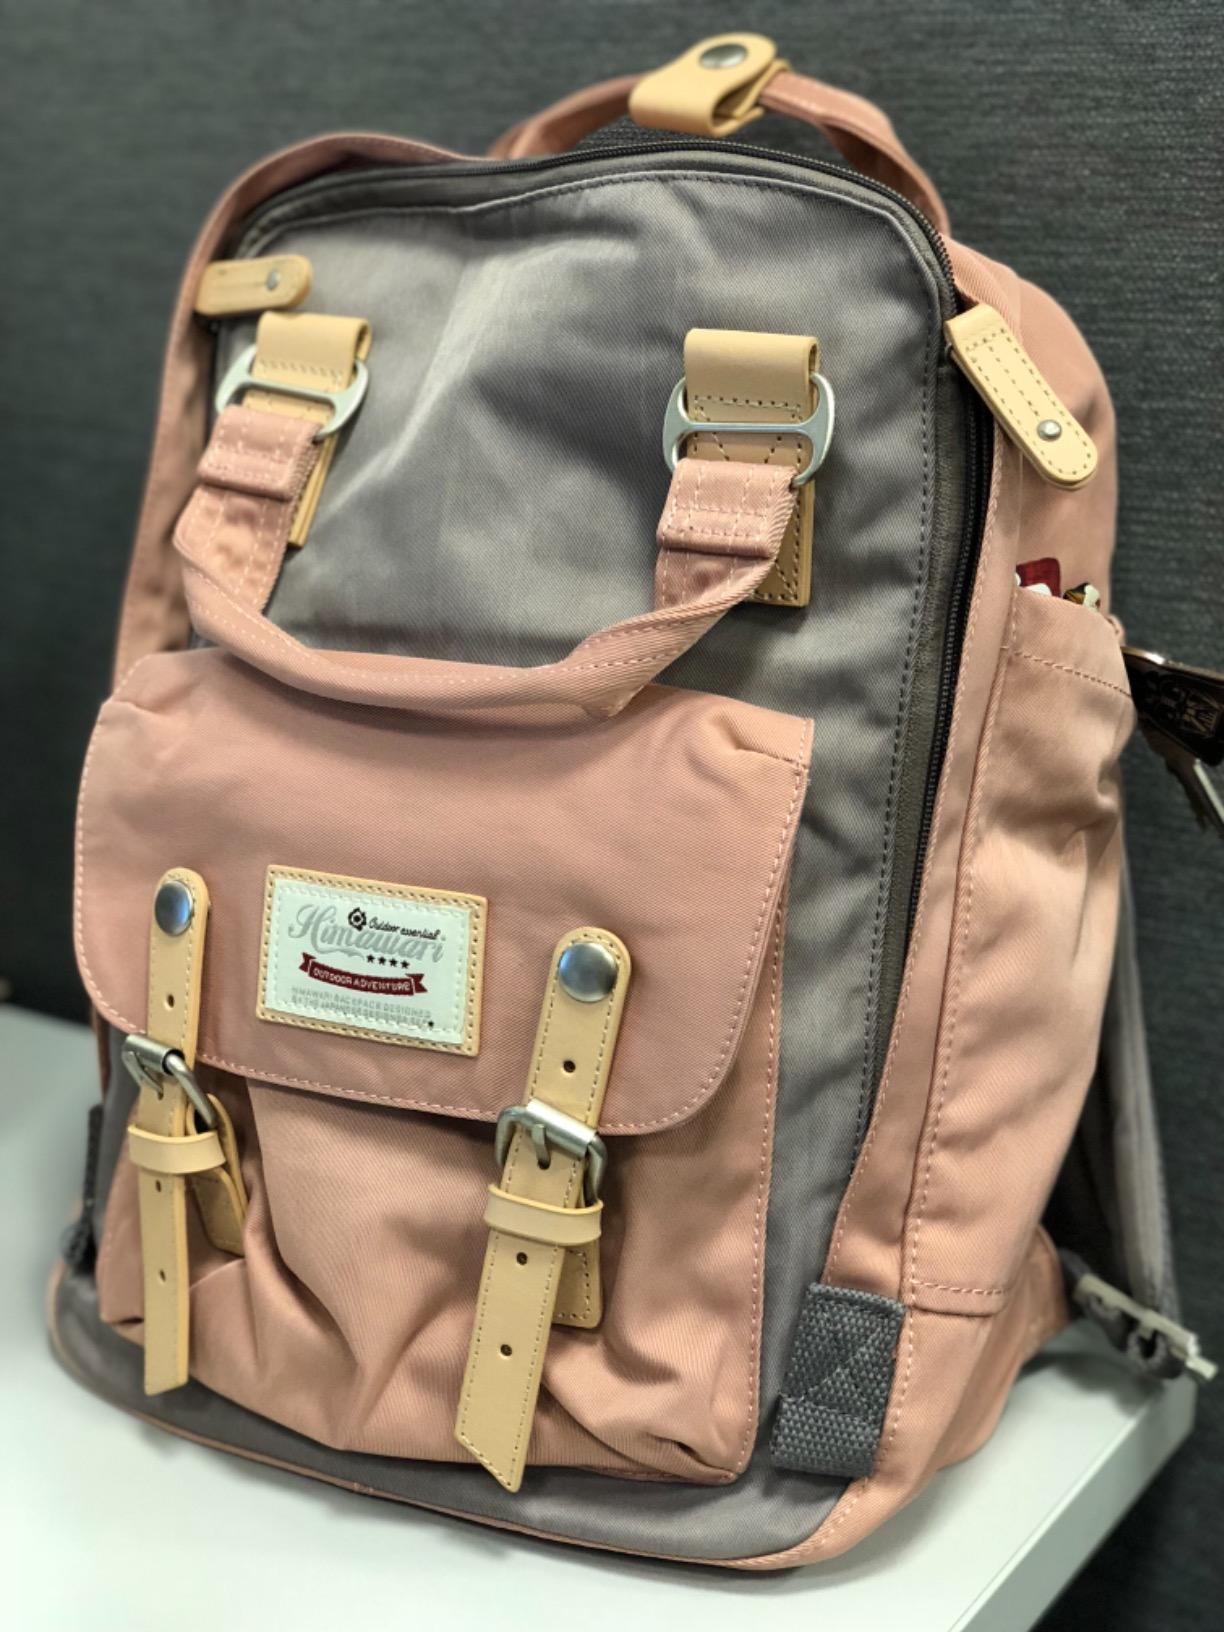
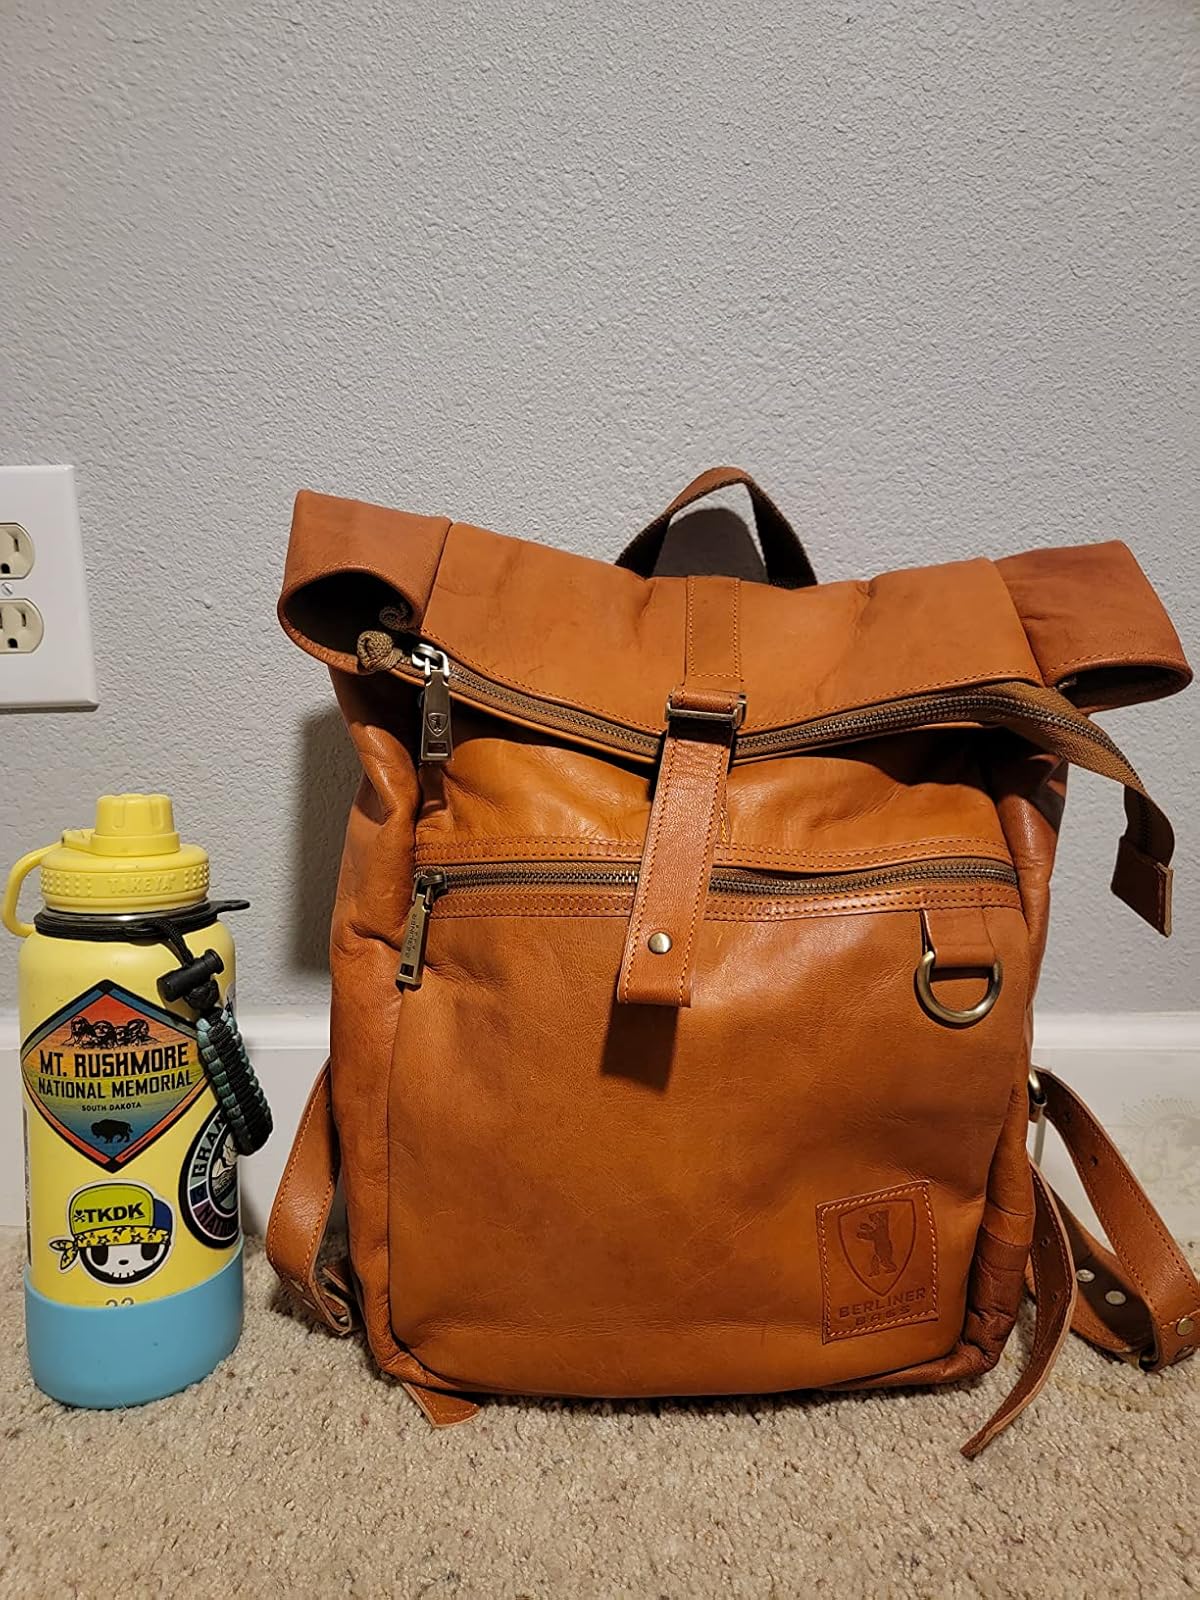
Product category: bag
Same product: no